University College Roosevelt

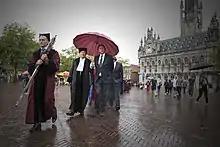
Opening of Academic Year at University College Roosevelt.

UCR offers a broad Liberal Arts & Sciences programme with a foundation in academic skills. The students have the freedom to design their own curriculum within certain requirements; they are encouraged and to an extent required to follow classes in different disciplines. Courses have 21 students on average.